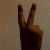
The image shows a hand gesture representing the number 2 in Indian Sign Language.